Te Tairāwhiti Arts Festival

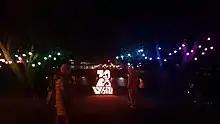
Te Tairāwhiti Arts Festival 2020

Te Tairāwhiti Arts Festival is an annual arts festival held in Gisborne, New Zealand. The festival is about celebrating the 'artistry, talent and storytelling' of the East Coast region.